Julie (2004 film)

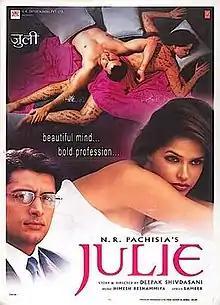
Theatrical release poster

Julie is an Indian Hindi erotic film produced by N. R. Pachisia and directed by Deepak Shivdasani. The film stars Neha Dhupia, Priyanshu Chatterjee, Yash Tonk, Sanjay Kapoor and Achint Kaur.